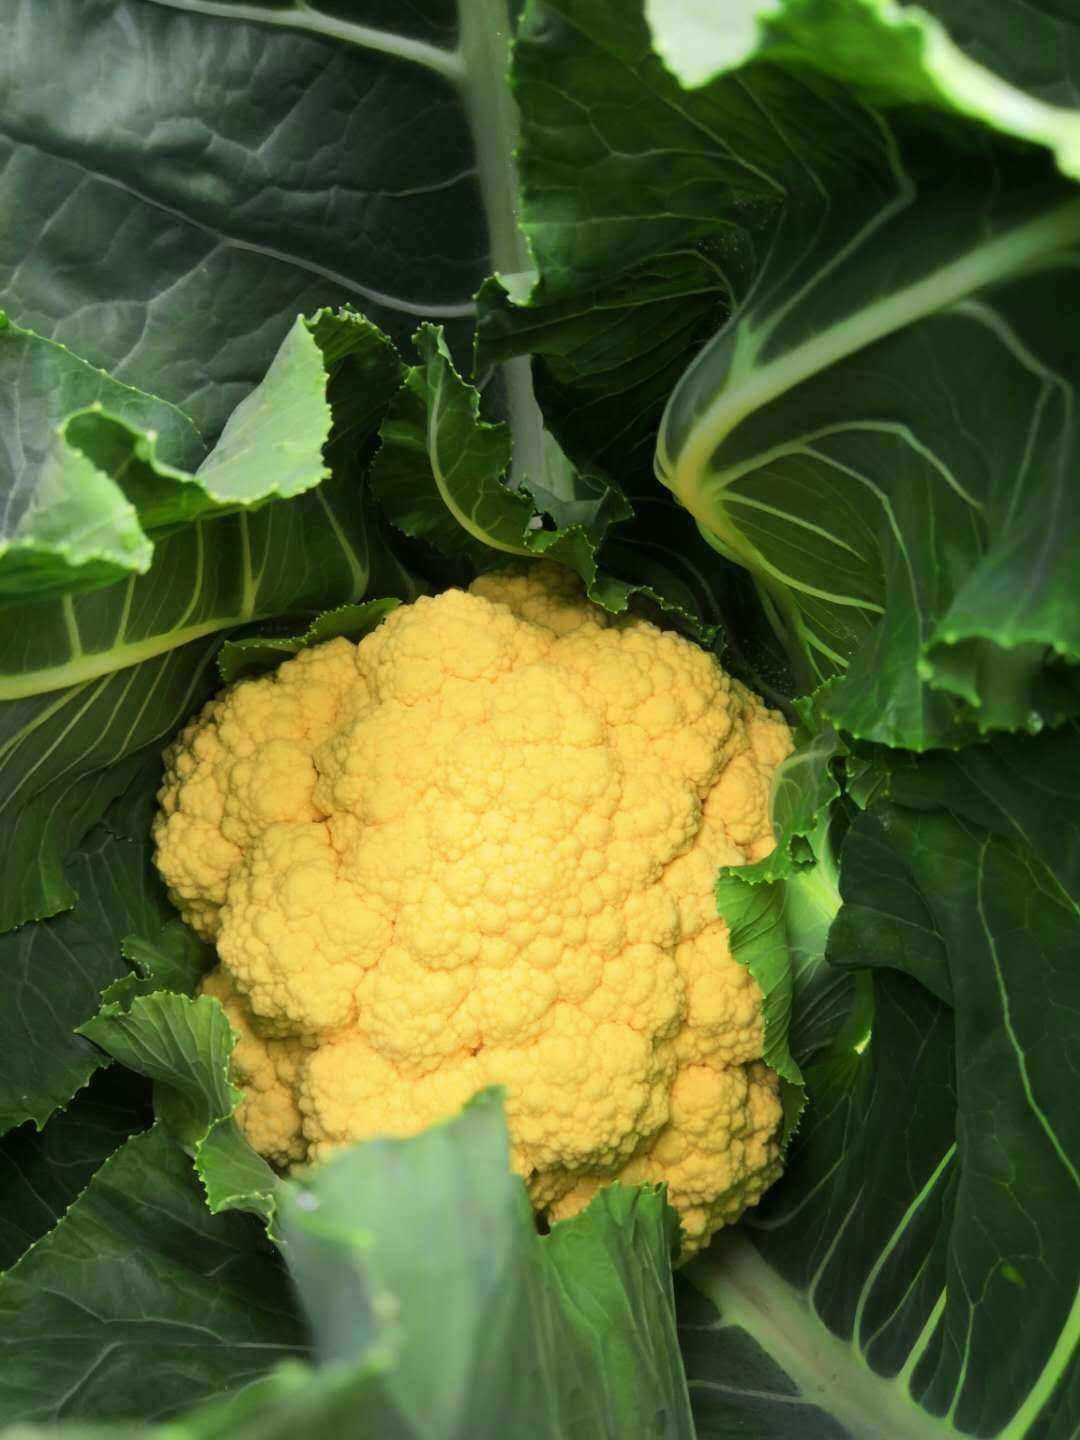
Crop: unknown
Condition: cauliflower